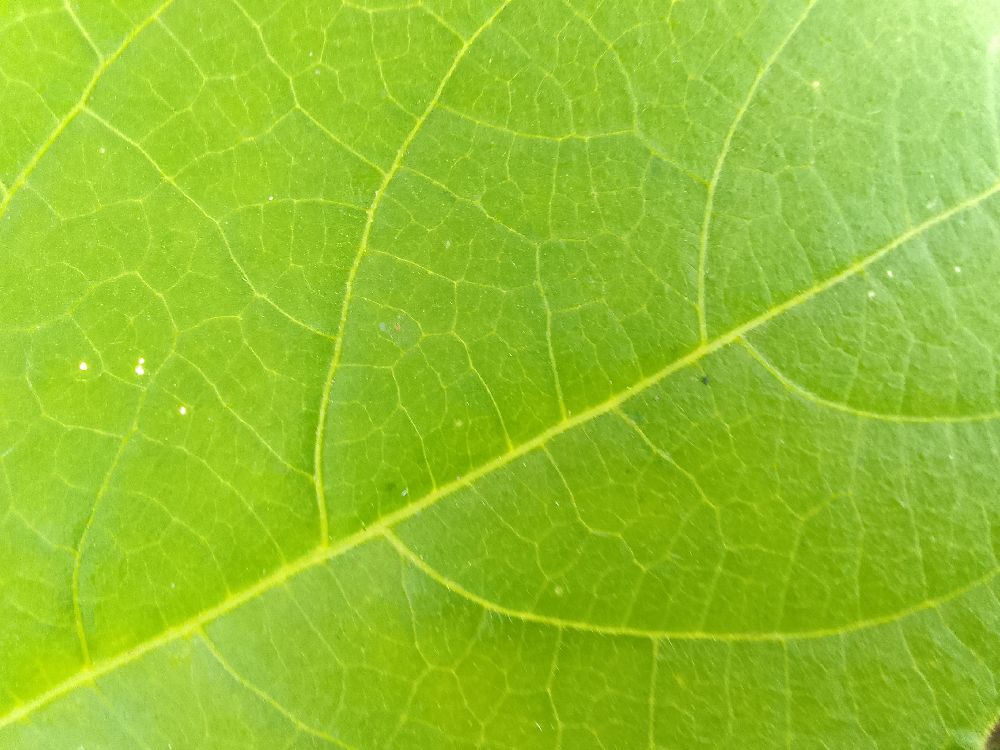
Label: healthy